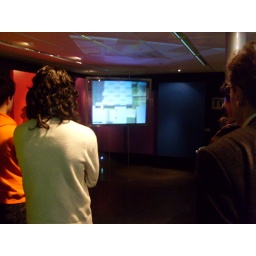
Een dag-excursie, georganiseerd door Cheops, in het (uiteindelijk niet zo) zonnige zuiden van Nederland: Eindhoven!